Antalas

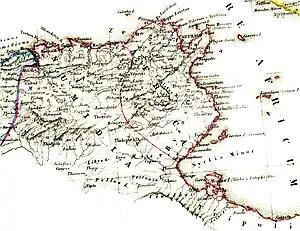
Roman and Byzantine Africa, with the provinces of Byzacena, Zeugitana and Numidia

With the death of the capable Solomon, his nephew Sergius, whose arrogant treatment of the Leuathae had prompted their rebellion in the first place, was appointed governor in Africa. Stotzas, a renegade Byzantine soldier who had led an unsuccessful rebellion a few years earlier, now joined Antalas from his refuge in Mauretania. Antalas wrote to the Byzantine emperor, Justinian I, asking for Sergius' dismissal, but in vain. Justinian only dispatched the patrician Areobindus in early 545 to share command with Sergius, but both were militarily incompetent and spent their time bickering with each other. While Sergius remained inactive at Carthage, Antalas and Stotzas led their troops north and managed to trick Himerius, the commander of Hadrumetum, into leaving the town with his troops and rendezvous with another Byzantine commander, John. Himerius fell into the trap, and while his soldiers mutinied and joined Stotzas, he was forced to betray Hadrumetum to save his life. Finally, in late 545 Areobindus ordered the reluctant John to advance and meet the joint army of Antalas and Stotzas, which was encamped at Sicca Veneria. John's troops were considerably outnumbered by the rebel forces, and in the Battle of Thacia his army was routed and he himself was killed, but not before mortally wounding Stotzas in a duel.